Ada Broughton

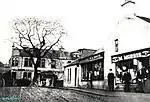
The Big Tree at Cardenden Fife where Ada Broughton spoke image: credit Fife Cultural Trust (Kirkcaldy Galleries) on behalf of Fife Council

In Fife, at another local landmark, 'the scene of many political meetings, quite big crowds took part in the debates'; namely the Reformers Tree in Cardenden, near Kirkcaldy, was the location for a meeting with a 'large and attentive audience'; followed by talks in nearby towns, resulting in a local branch being set up one week later.